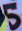
Number: 5